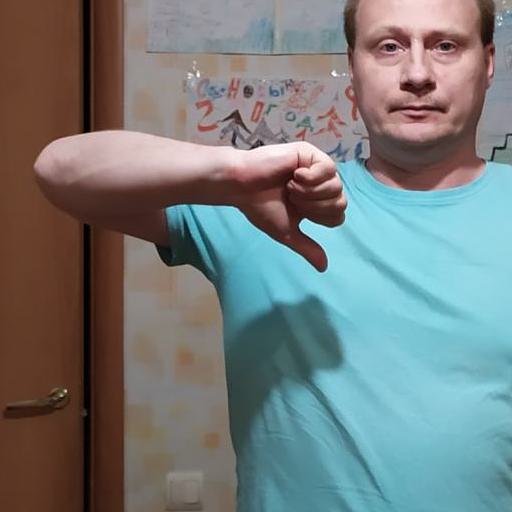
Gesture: dislike